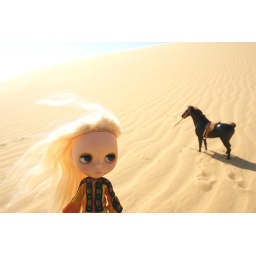
horse tracks in the sand